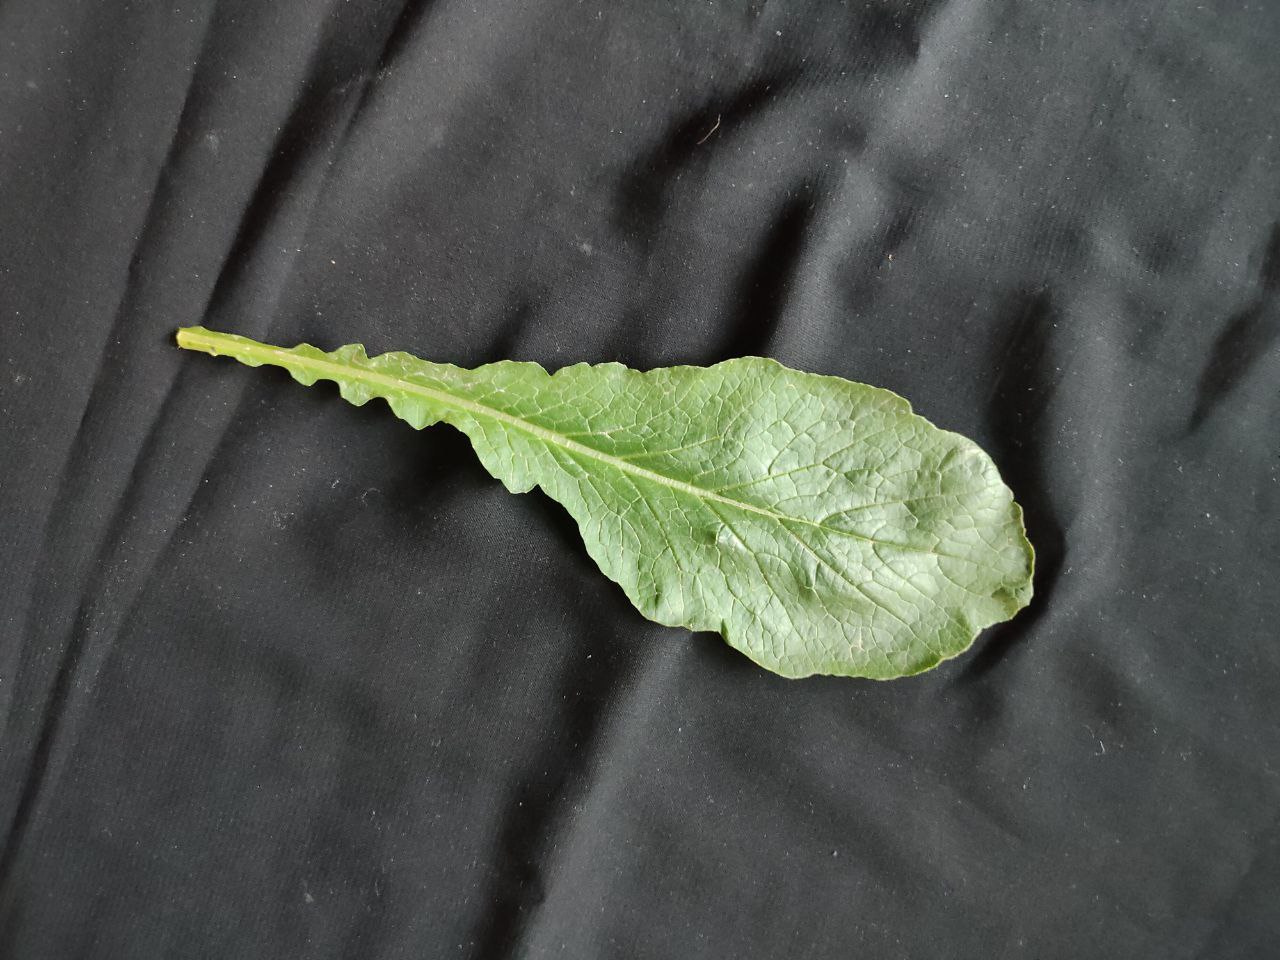
Label: Fresh leaf